Smiths Falls station

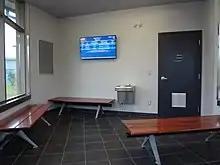

The original passenger station building was built by Canadian Pacific Railway in 1887. In 1999, the Smiths Falls Community Theatre began renovations on the station, installing the 140 seat Station Theatre into the old restaurant area. A small waiting area in the building was used by Via Rail until 2010 when the new Via Rail station opened.